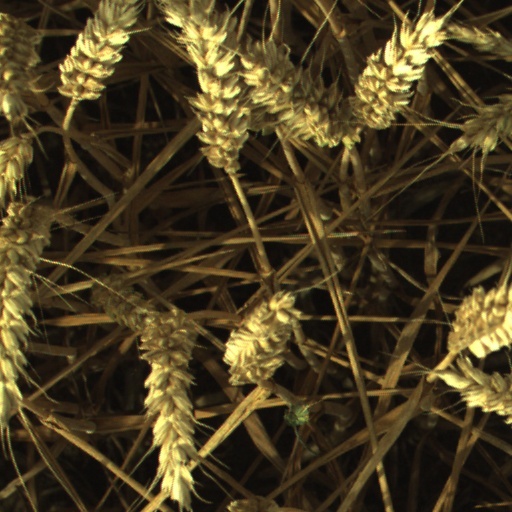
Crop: wheat